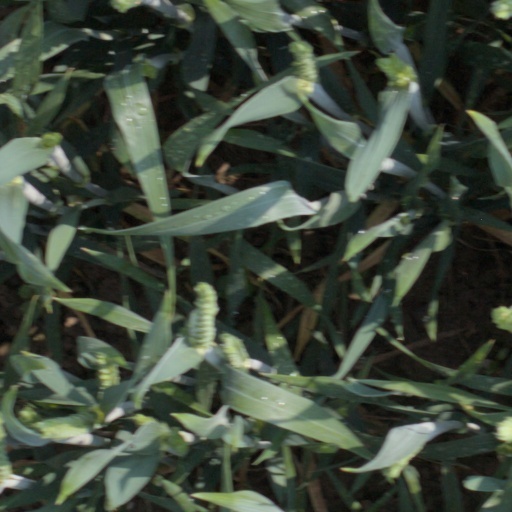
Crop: wheat